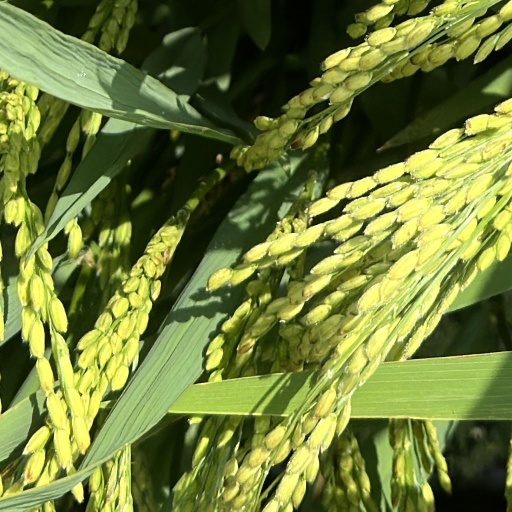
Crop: rice